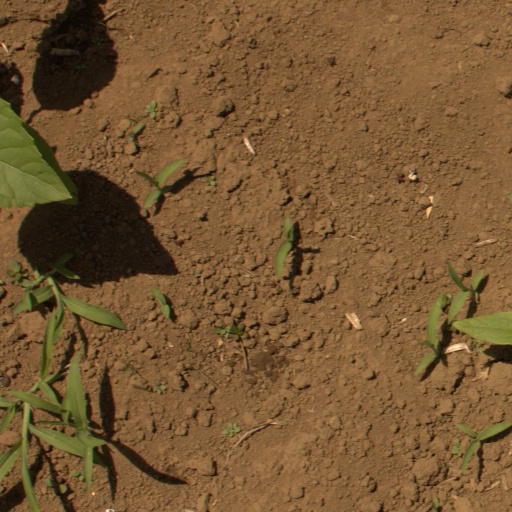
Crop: Jerusalem artichoke